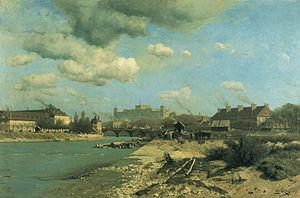
Leopold Otto Strützel est un peintre paysagiste et animalier allemand.